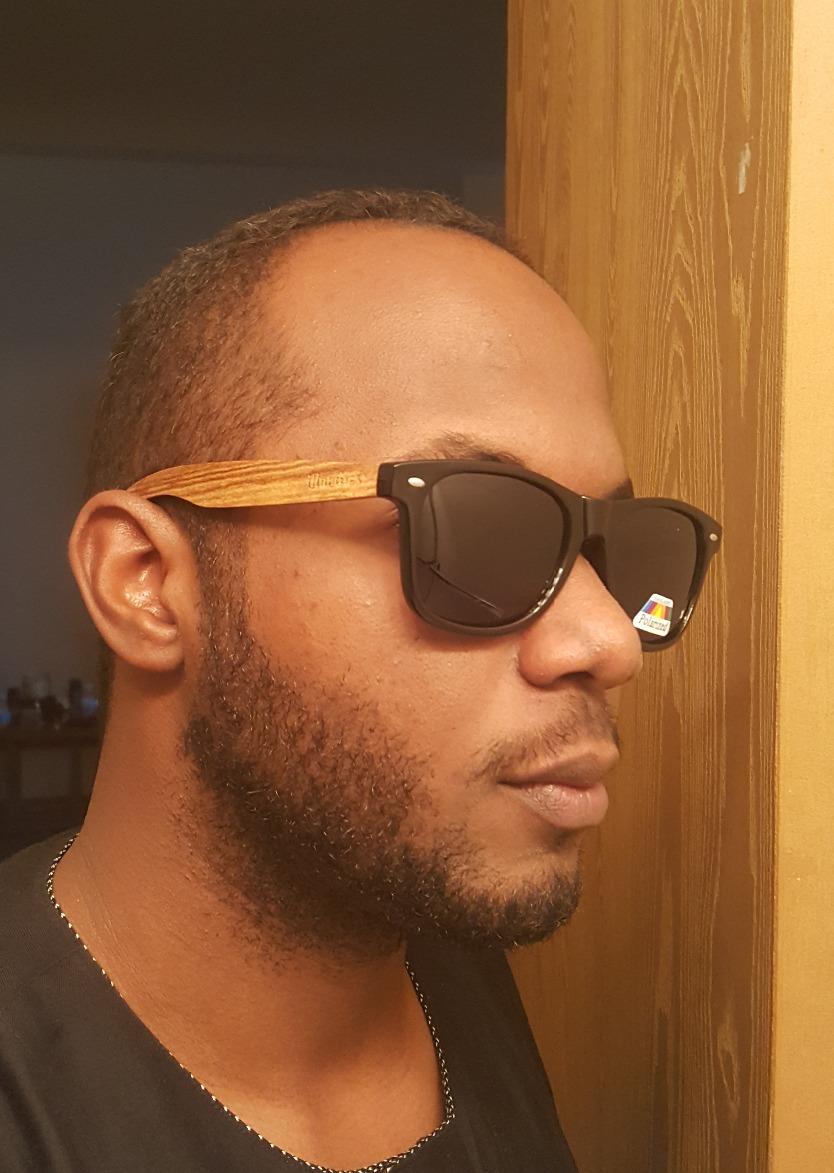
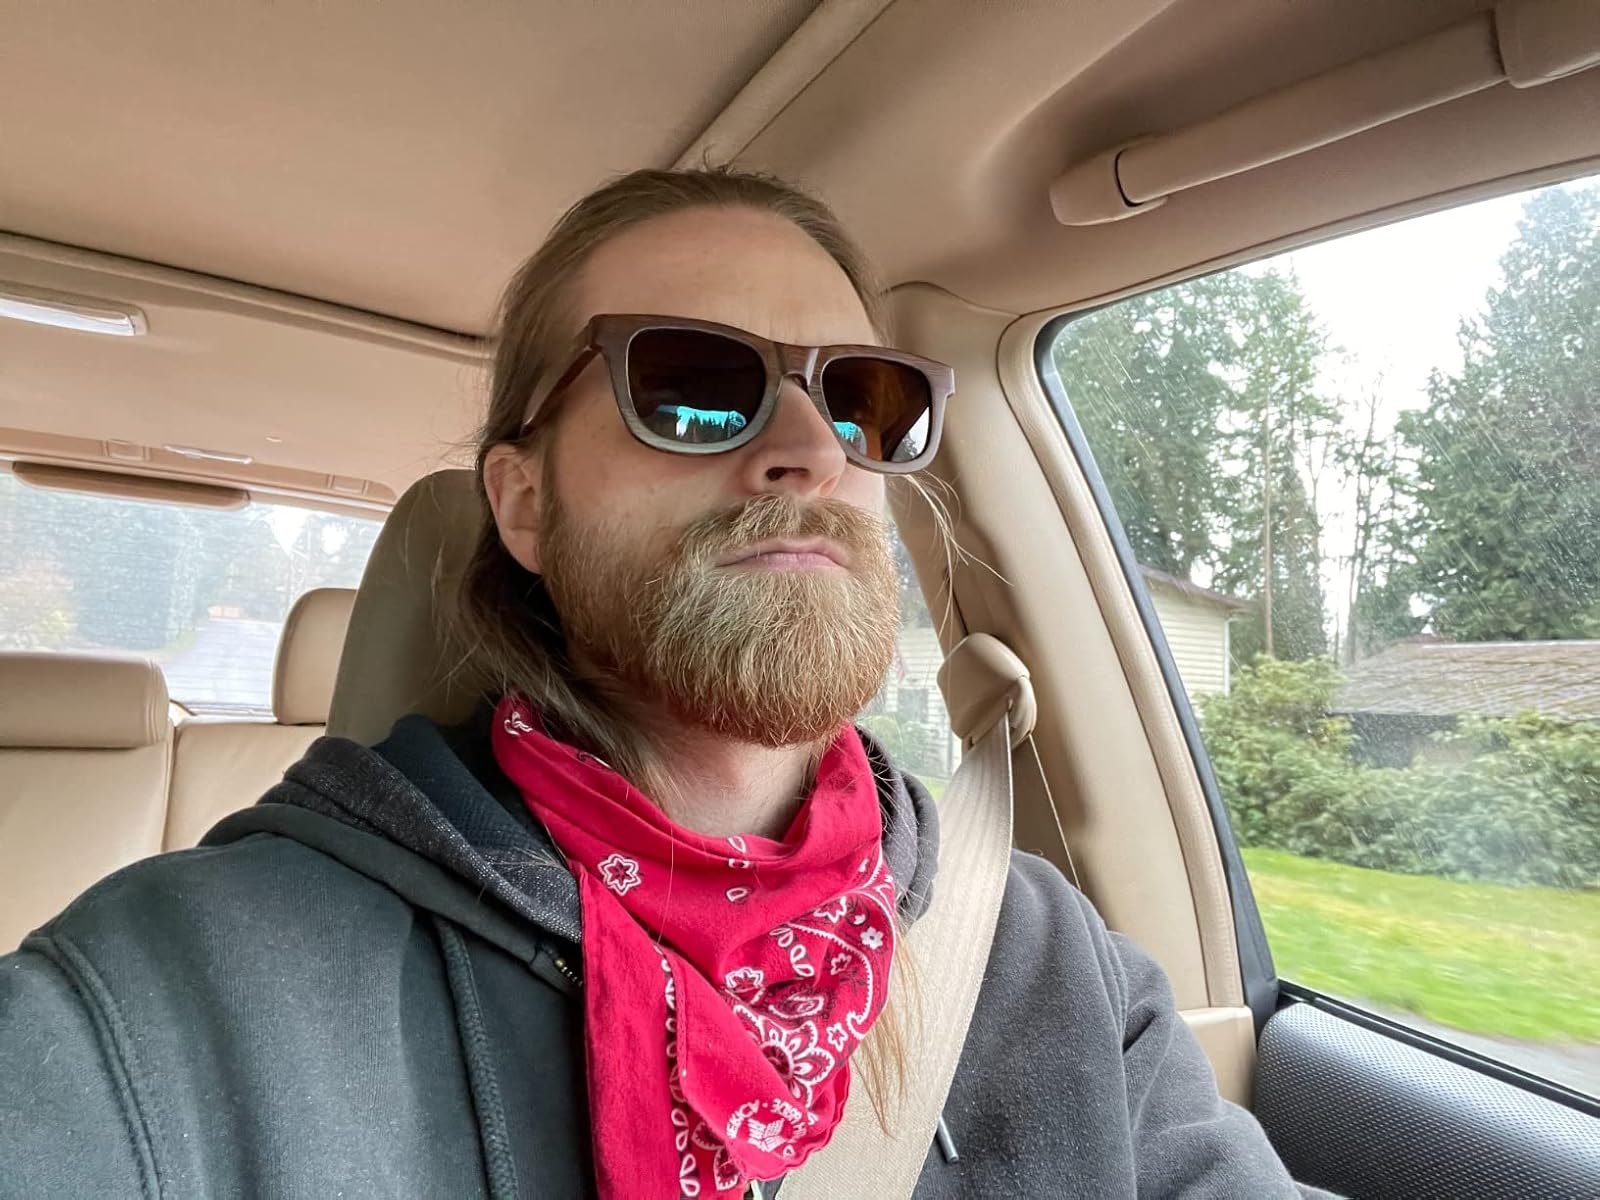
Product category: accessories_sunglasses
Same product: no